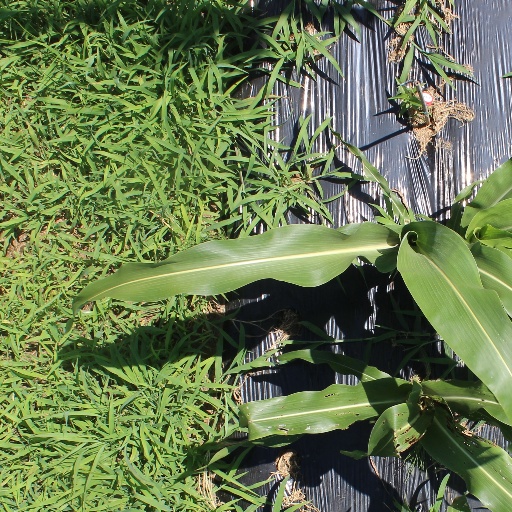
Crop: sorghum